Panama Canal Authority

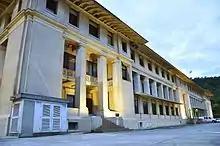
Panama Canal Administration building

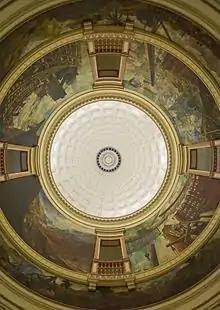
Interior of the Panama Canal administration building

Because of its unique nature, the ACP has financial autonomy, as well as ownership of the canal's assets.